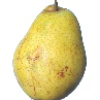
Label: pear_monster